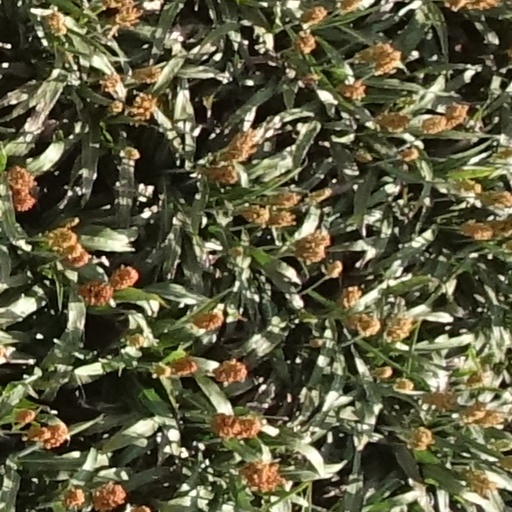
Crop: sorghum